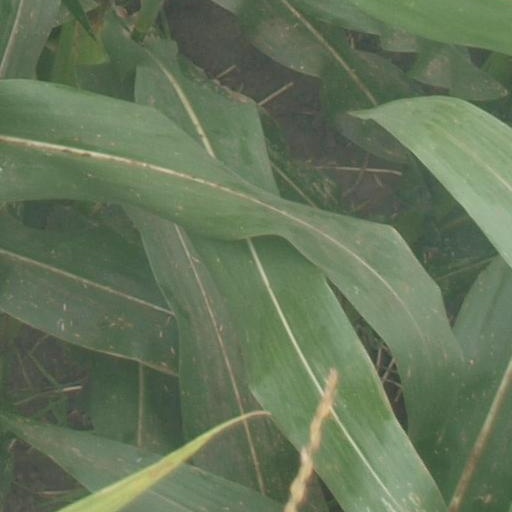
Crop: maize; corn